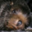
Label: seal